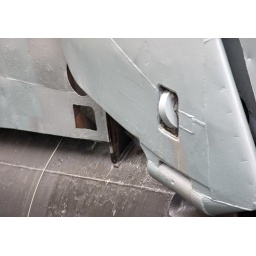
last ship to sink an enemy vessel in WWII